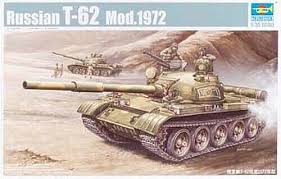
Label: T-62